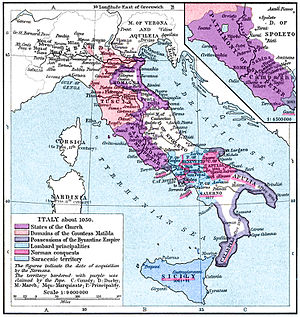
Asclettin af Acerenza
Kortet viser Italien omkring 1050. Den spæde start på Drengot-slægtens magt ses i form af grevskabet Aversa ("C. of Aversa") lige nord for Napoli ("Naples").
Asclettin af Acerenza var en af de første normanniske riddere i Syditalien. Han var søn af en ubetydelig, men rig, ridder i Carreaux, nær Avesnes-en-Bray, øst for Rouen. Carreaux gav Drengot-slægten dens alternative navn de Quarrel. De normanniske riddere fik mange sønner, og der var slet ikke jord nok at arve, så mange søgte udenlands. Asclettin opnåede lige som sin bror Rainulf at få eget land og blive greve i syditalien, da han oprettede grevskabet Acerenza i 1043.